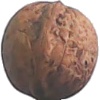
Label: walnut